History of aerial warfare

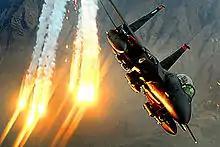
A USAF F-15E Strike Eagle launches heat decoys during a close-air-support mission over Afghanistan, 2008.

Lessons learned were applied to the later Operation Linebacker which employed McDonnell Douglas F-4 Phantom II, B-52 Stratofortresses, swing-wing General Dynamics F-111 Aardvarks, LTV A-7 Corsair IIs and all-weather Grumman A-6 Intruders was more successful in bringing North Vietnam to the negotiating table after a massive ground invasion. North Vietnam effectively combined Soviet and Chinese anti-aircraft artillery, SA-2 guided missiles, and MiG fighters to create the most heavily defended airspace up to that time.